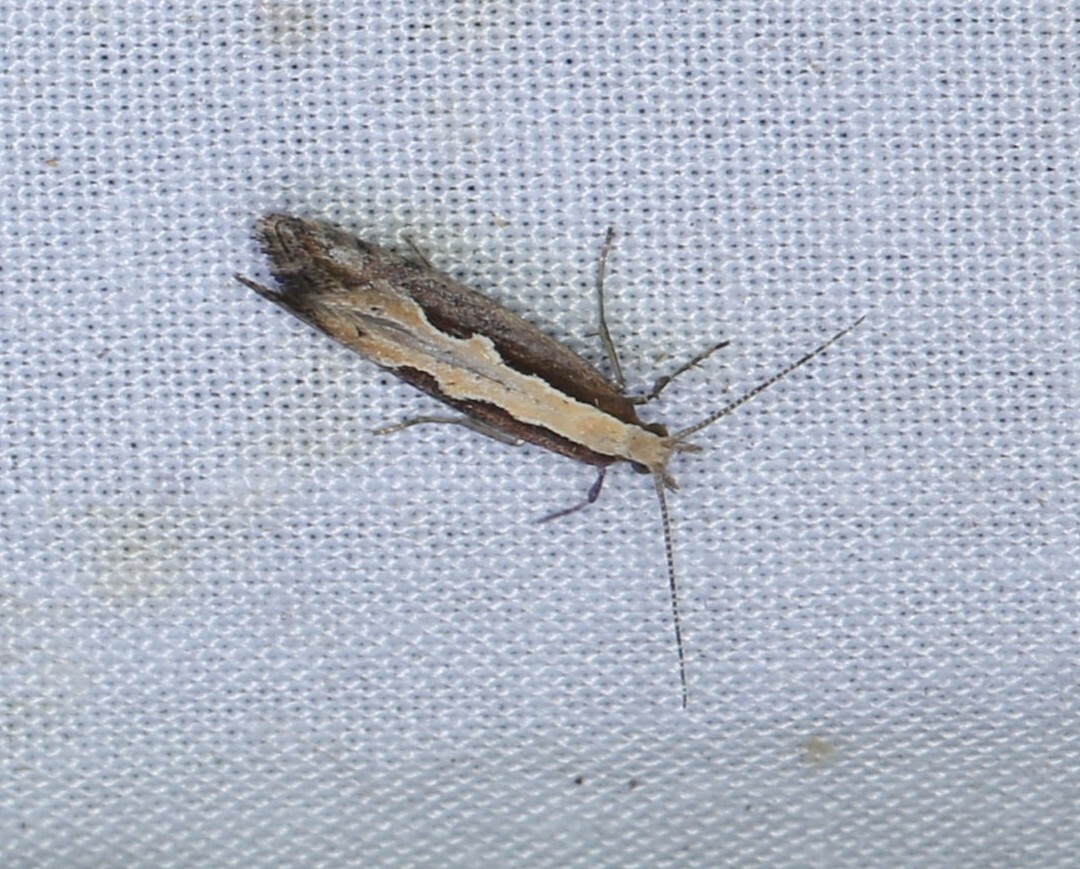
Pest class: diamondback_moth